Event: Typhoon Ruby
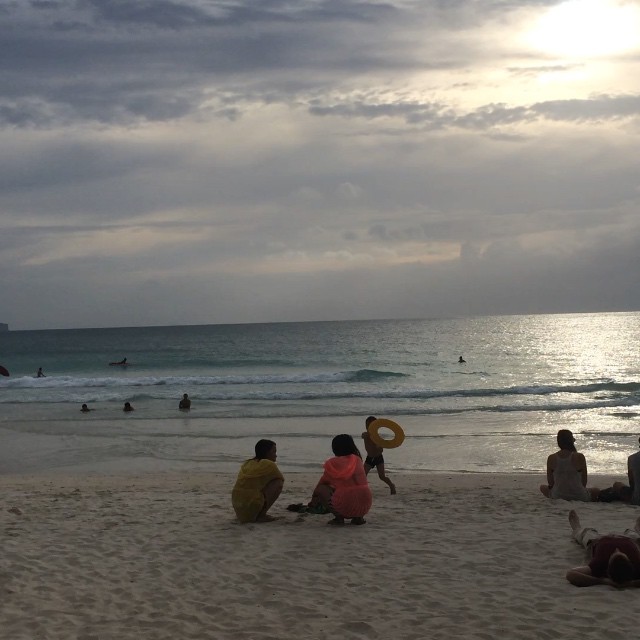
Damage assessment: no_damage